List of The Wurzels band members

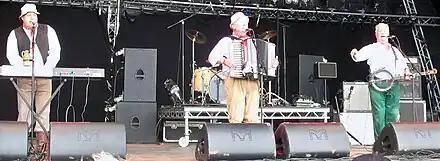
The Wurzels performing live in 2012.

The Wurzels are a British scrumpy and Western band from Nailsea, Somerset. Formed in early 1966, the group was originally known as "Adge Cutler & The Wurzels" and featured vocalist Adge Cutler backed by banjo and guitarist Reg Quantrill, accordion player Reg Chant, sousaphone player Brian Walker, and bassist John Macey. After Cutler's death in 1974, remaining members Pete Budd (vocals, banjo, guitar), Tommy Banner (accordion, vocals) and Tony Baylis (bass, sousaphone, vocals) continued as The Wurzels. Budd and Banner remain members of the current incarnation of the band alongside bassist Sedge Moore, who joined in 2007; additional backing musicians include drummer Lee Delamere (since 2021) and two keyboardists who perform regularly with the group – Louie "Gribble" Nicastro (since 2005) and Dan "Dribble" Lashbrook (since 2017).